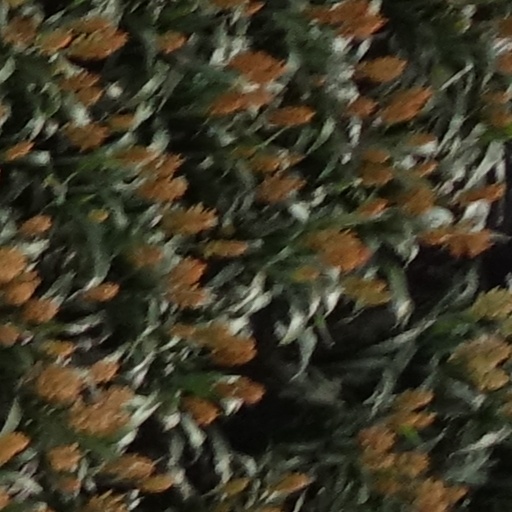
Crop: sorghum